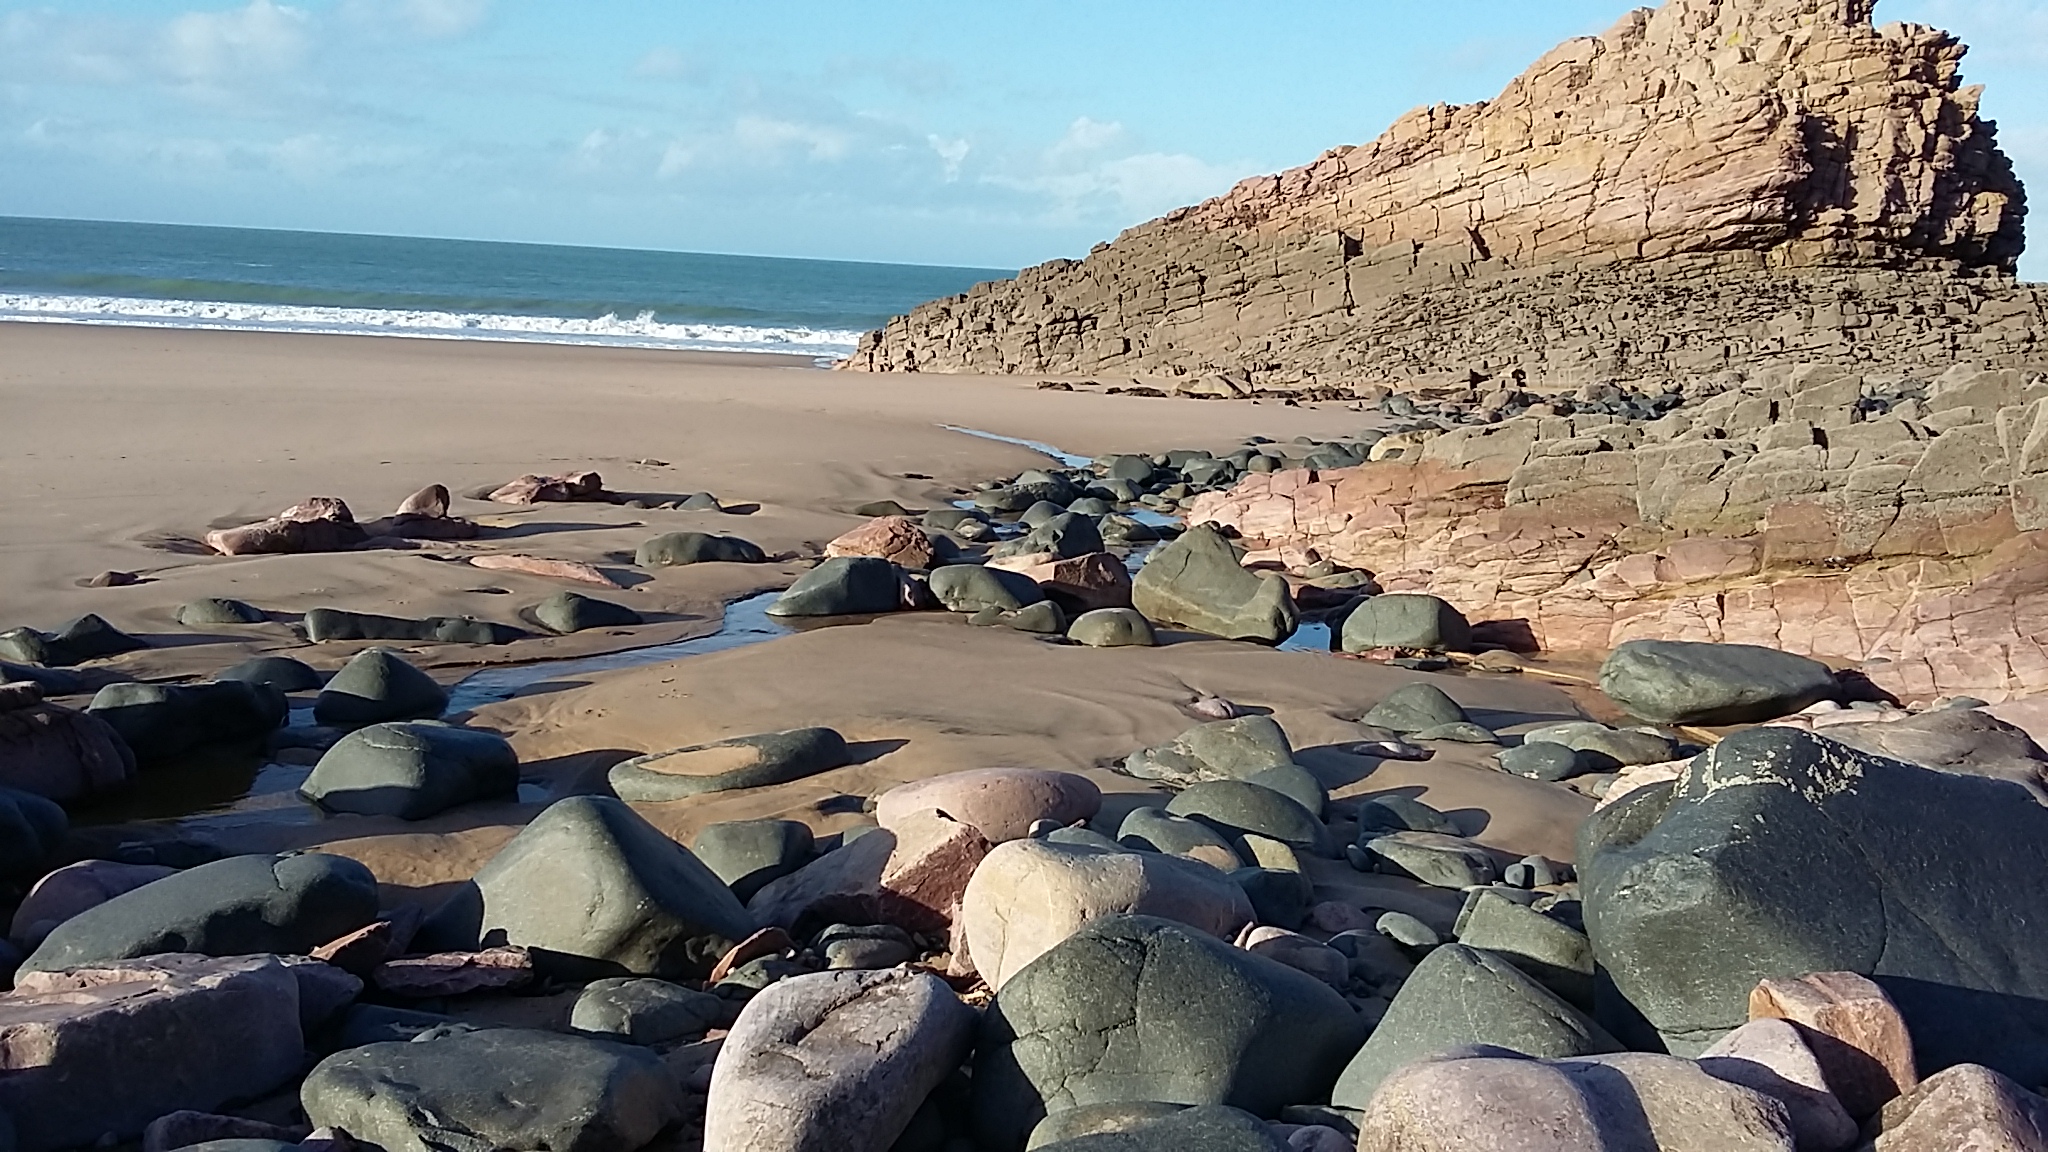
sea, stone, brittany, sand, colors, cliff, coast, beach, rock, shore, formation, geology, water, coastal and oceanic landforms, ocean, bay, tree, Raised beach, landscape, vacation, bedrock, terrain, wood, promontory, headland, tourism, boulder, outcrop, erosion, state park